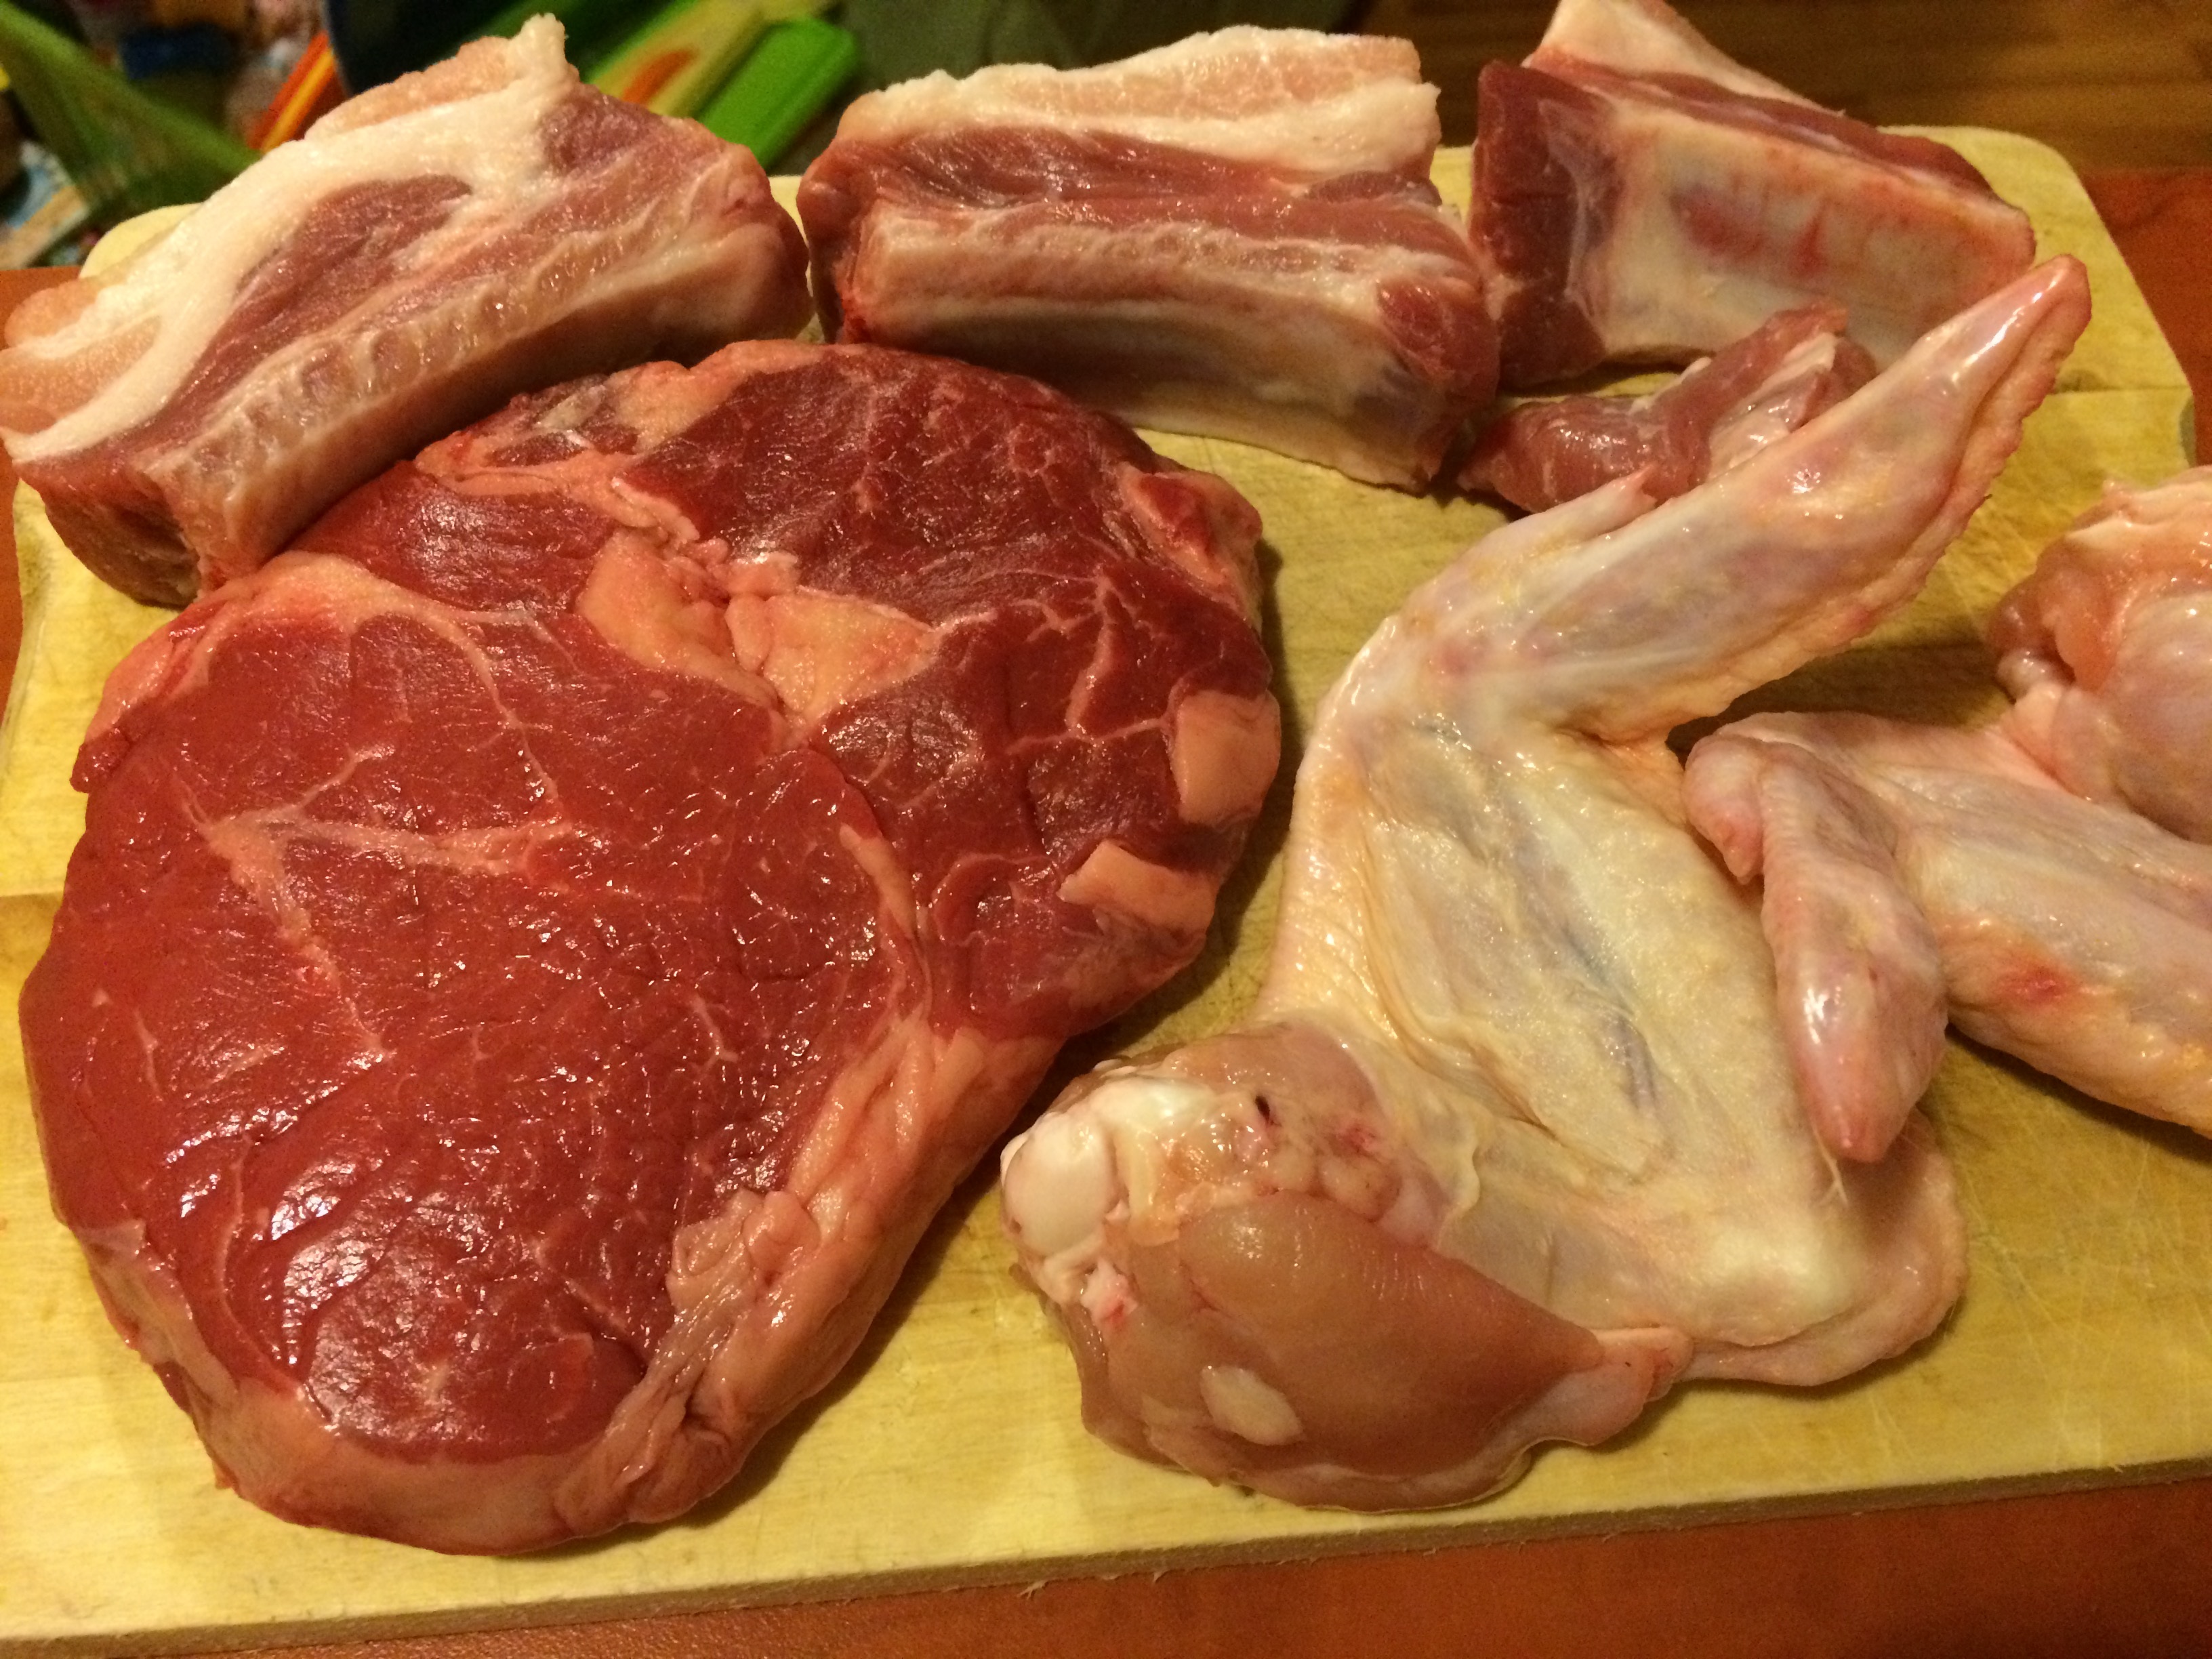
dish, food, meat, cuisine, steak, raw meat, roasting, red meat, spare ribs, turkey meat, animal source foods, sirloin steak, lamb and mutton, kassler